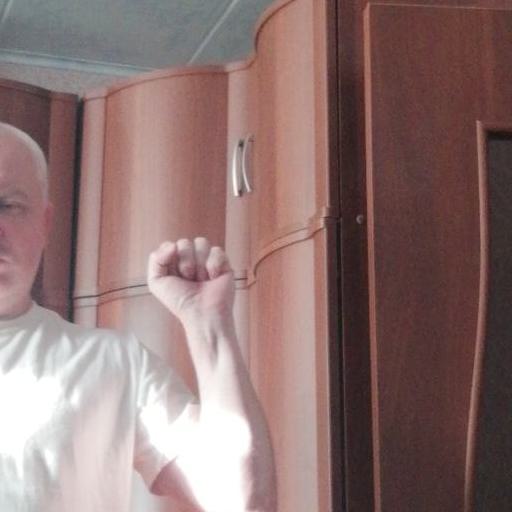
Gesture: fist